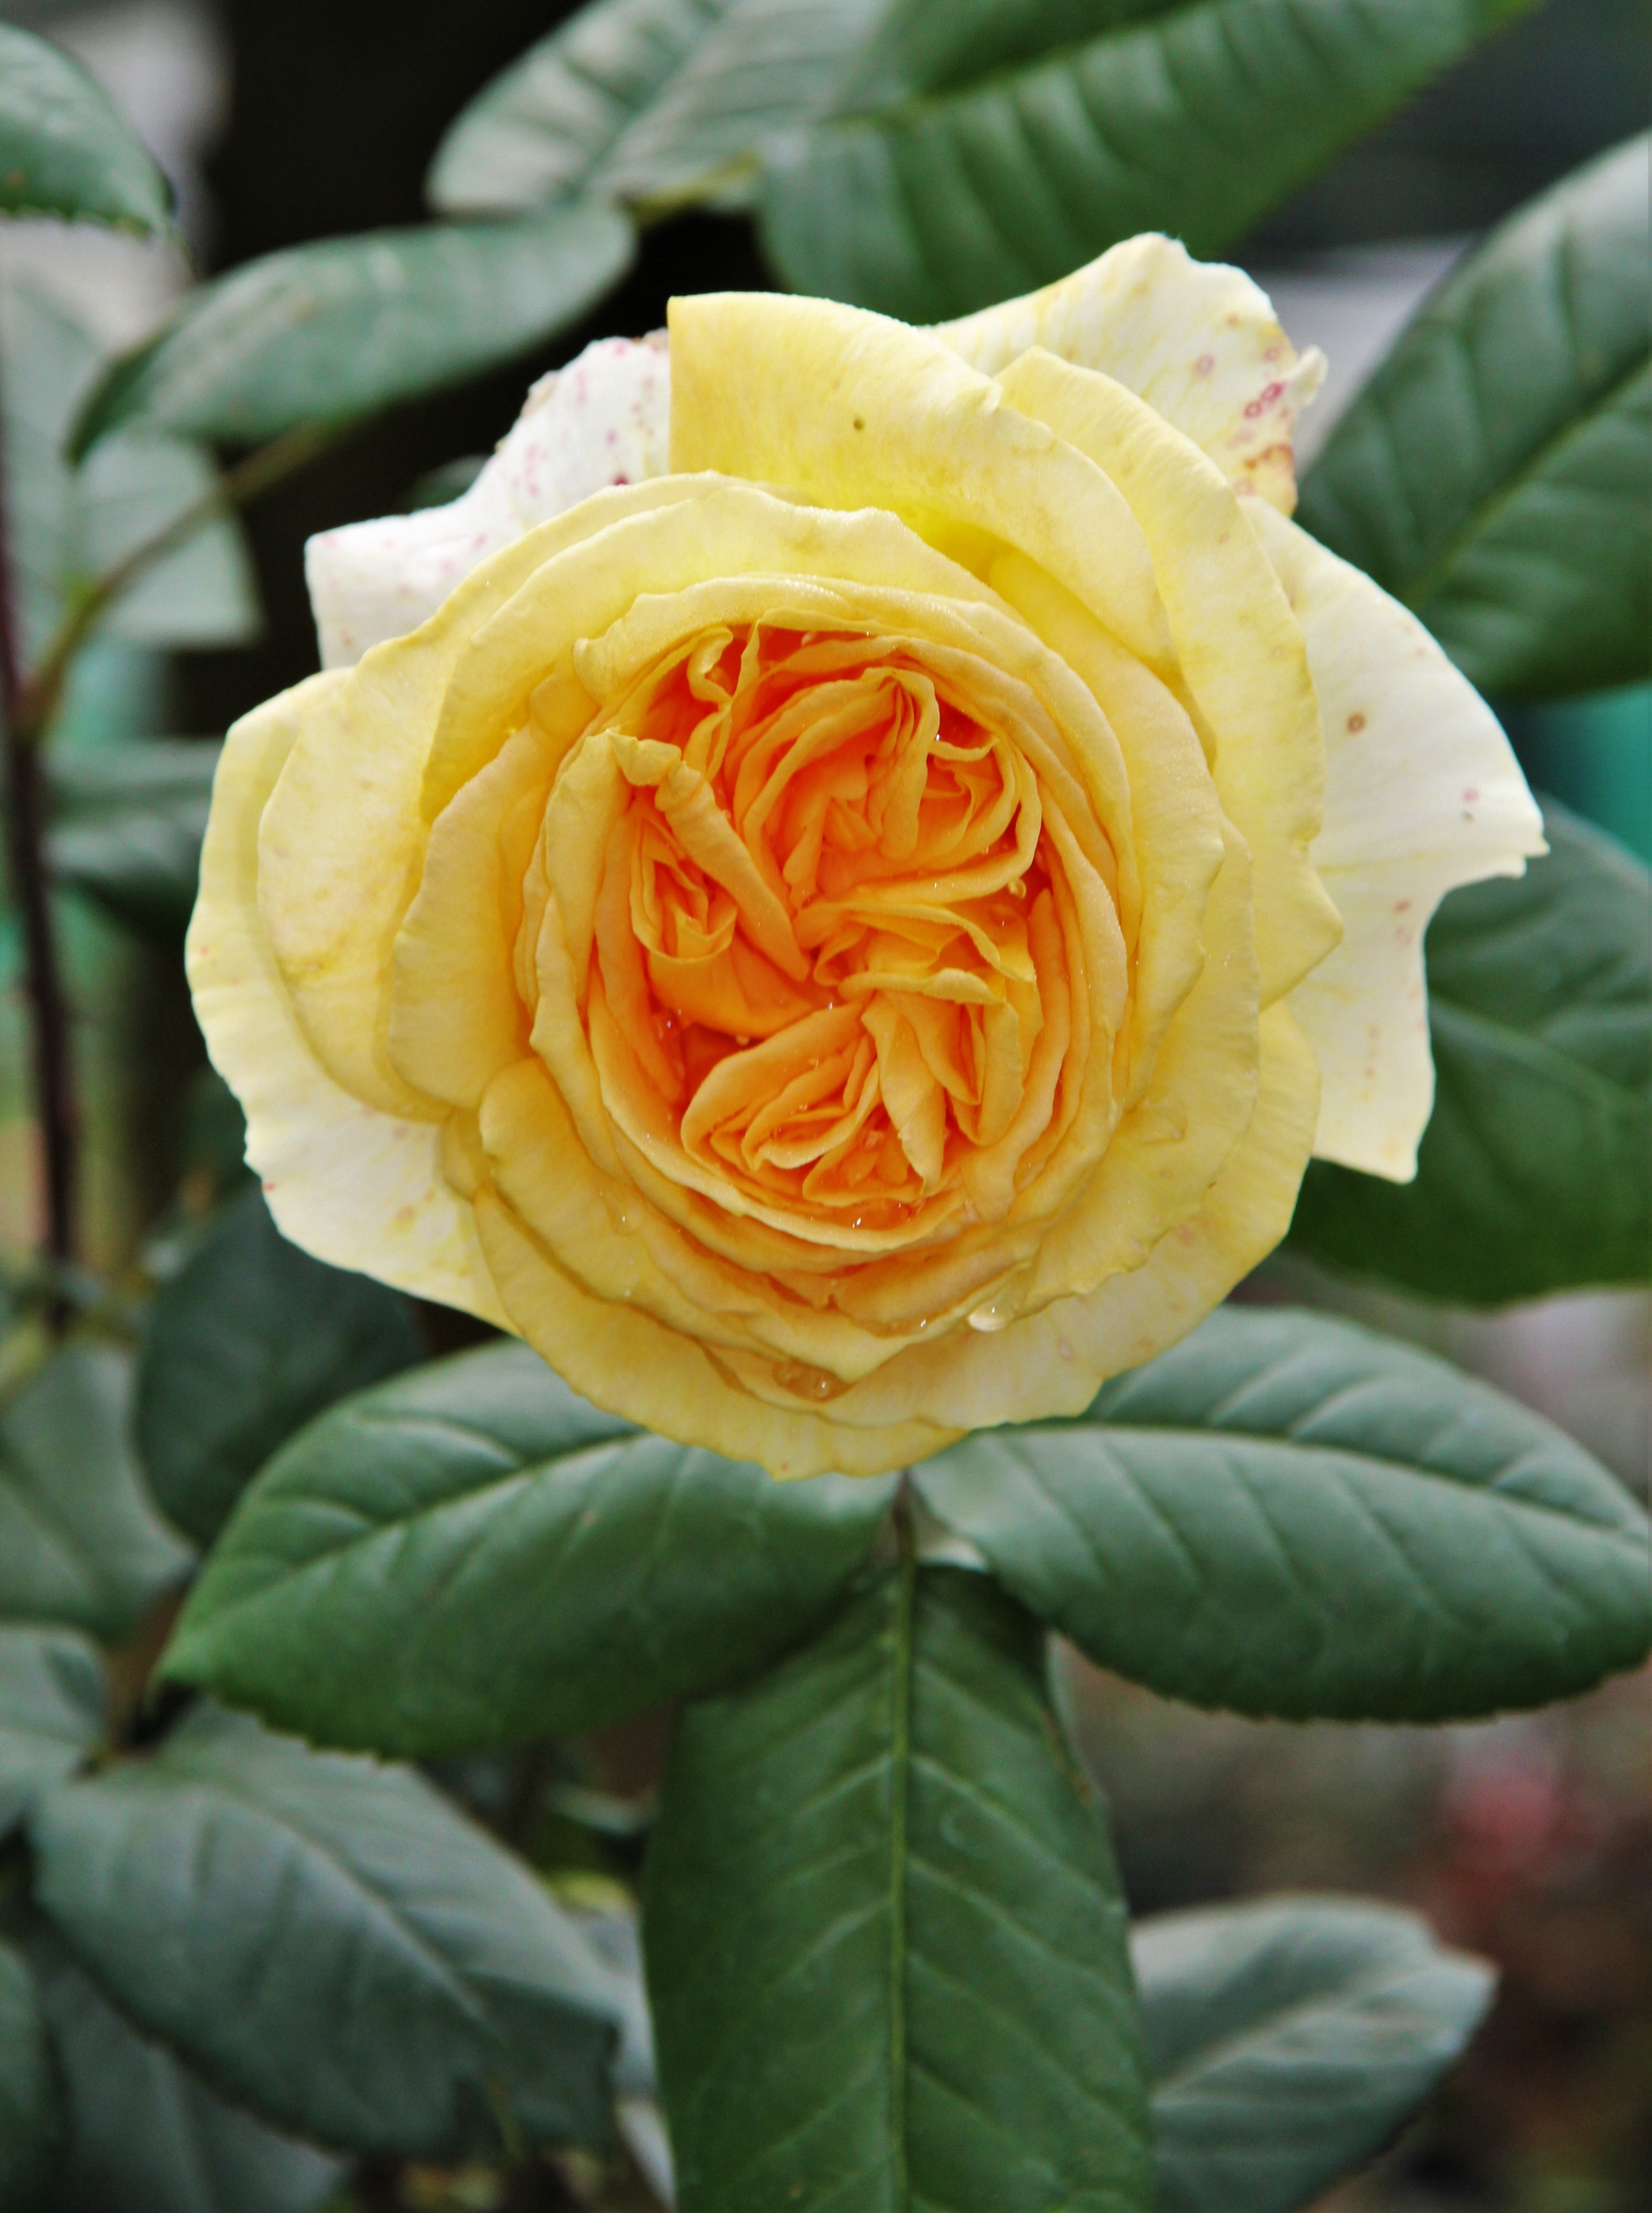
blossom, plant, flower, petal, bloom, summer, rose, botany, yellow, garden, close, flora, cream, petals, fragrant, floribunda, yellow rose, rose bloom, macro photography, blossomed, flowering plant, garden roses, rose family, schnittblume, filled floribunda, cream colors, plant stem, land plant, rosa centifolia, austrian briar